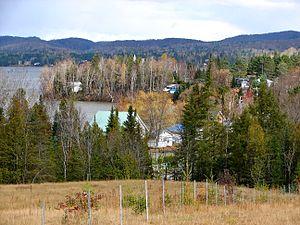
Lac-des-Plages est une municipalité canadienne du Québec située dans la municipalité régionale de comté de Papineau et dans la région administrative de l'Outaouais.